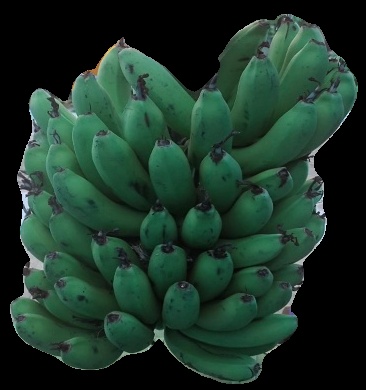
Variety: pachbale
Grade: grade2